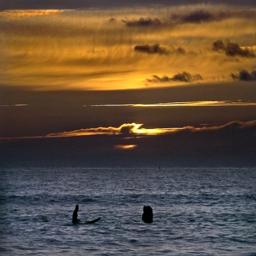
A man sitting on a floating object in a large body of water
A man sitting on a surfboard in the calm ocean as the sun goes down.
a man sitting on a surf board out in the water
A photo of a sunset with a person in the water.
Two people on rrboards are in the ocean near nightfall.